Eastleach

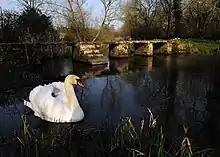
Keble clapper bridge across the River Leach

A Grade I listed structure, St. Michael & St. Martin is of early Norman in origin. Founded by Richard Fitz Pons, it was given to Great Malvern Priory in 1120, later passing to Gloucester Abbey. The present church is mostly 13th century; there are a Perpendicular font and some decorated Gothic windows terminating in tiny carved heads, but the interior is relatively plain. No longer used for worship, the church is maintained by the Churches Conservation Trust.